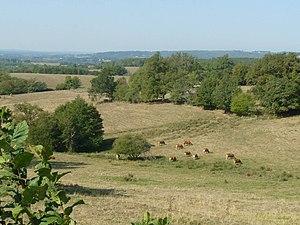
vue à Ecuras (16), France
Écuras est une commune du Sud-Ouest de la France, située dans le département de la Charente.
La Charente limousine ou Confolentais est une région naturelle de France située dans la région Nouvelle-Aquitaine. Elle correspond à la partie occidentale du Massif central, au nord-est du département de la Charente dont elle occupe presque un quart de la superficie.